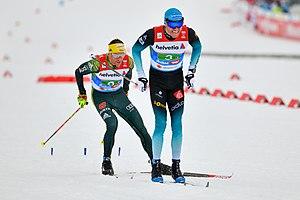
Maurice Manificat, né le 4 avril 1986 à Sallanches, est un fondeur français qui a commencé sa carrière en 2003. Il est vice-champion du monde du quinze kilomètres libre en 2015, remportant une deuxième médaille mondiale lors de cette édition avec le bronze sur le relais. Il remporte une nouvelle médaille de bronze avec le relais lors championnats du monde 2019 de Seefeld. Il est triple médaillé aux Jeux olympiques, avec la médaille de bronze du relais des Jeux olympiques de Sotchi en 2014 puis de nouveau celles du relais et du sprint par équipes lors des Jeux olympiques 2018 à Pyeongchang.